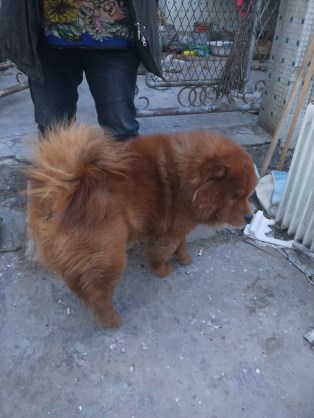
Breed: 329-n000119-chow